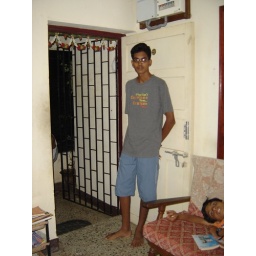
Adidhya standing near the door